Question: Please indicate a possible affordance area of the baseball bat that can be used for holding
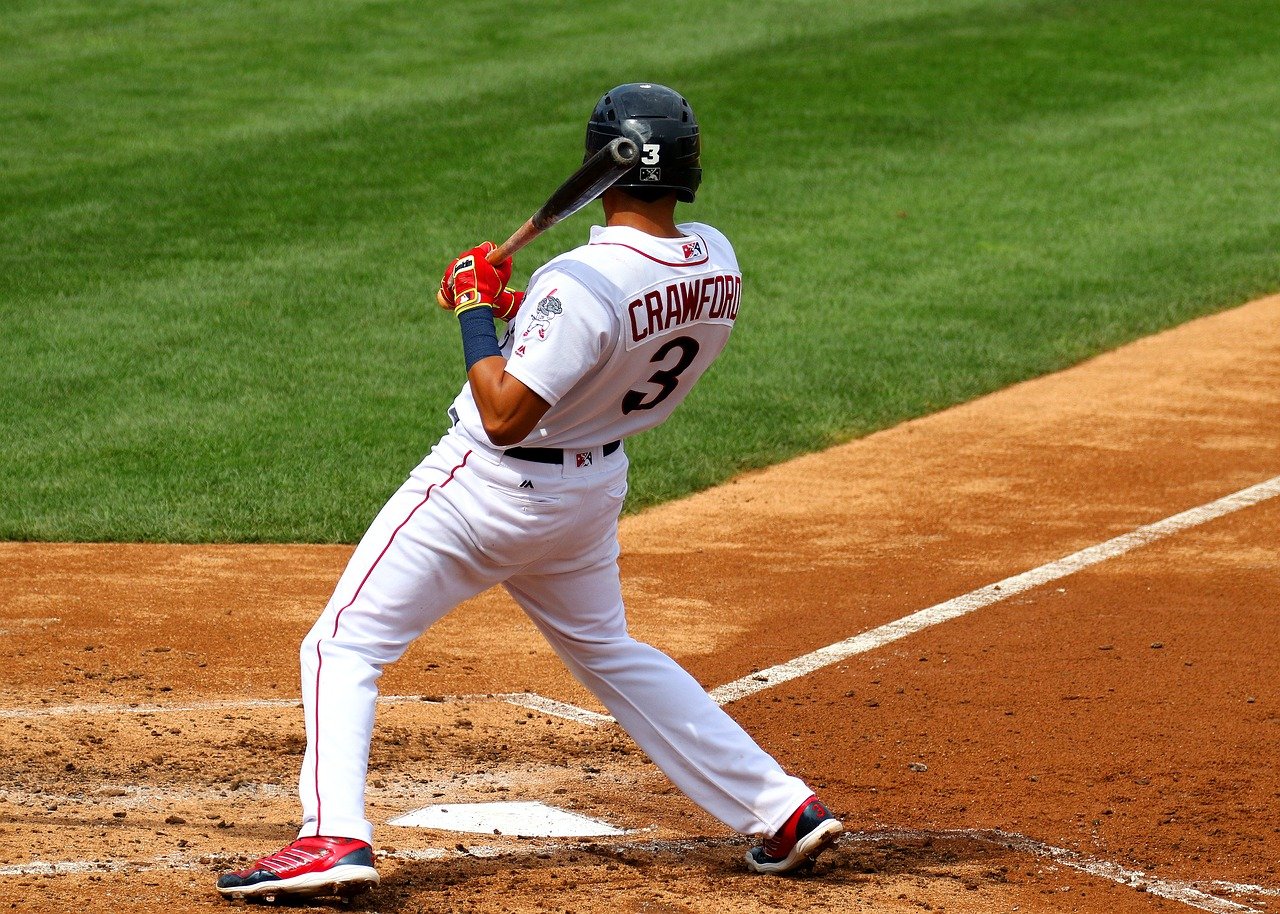
Answer: [420.752, 231.54, 546.561, 317.98]